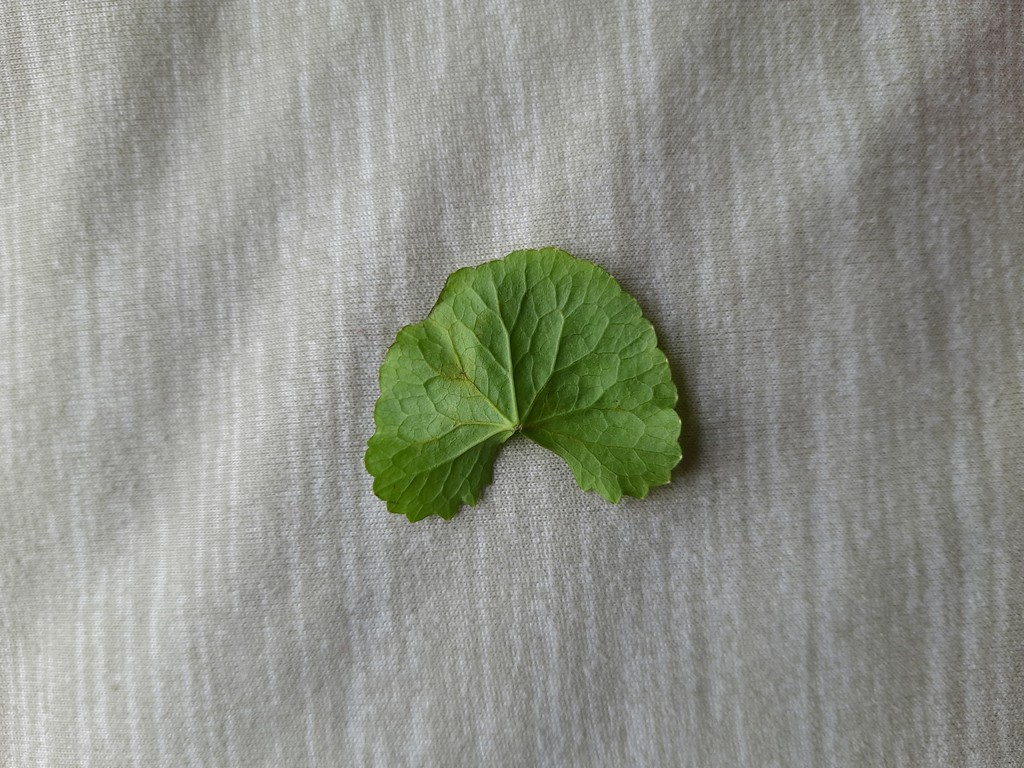
Label: Healthy